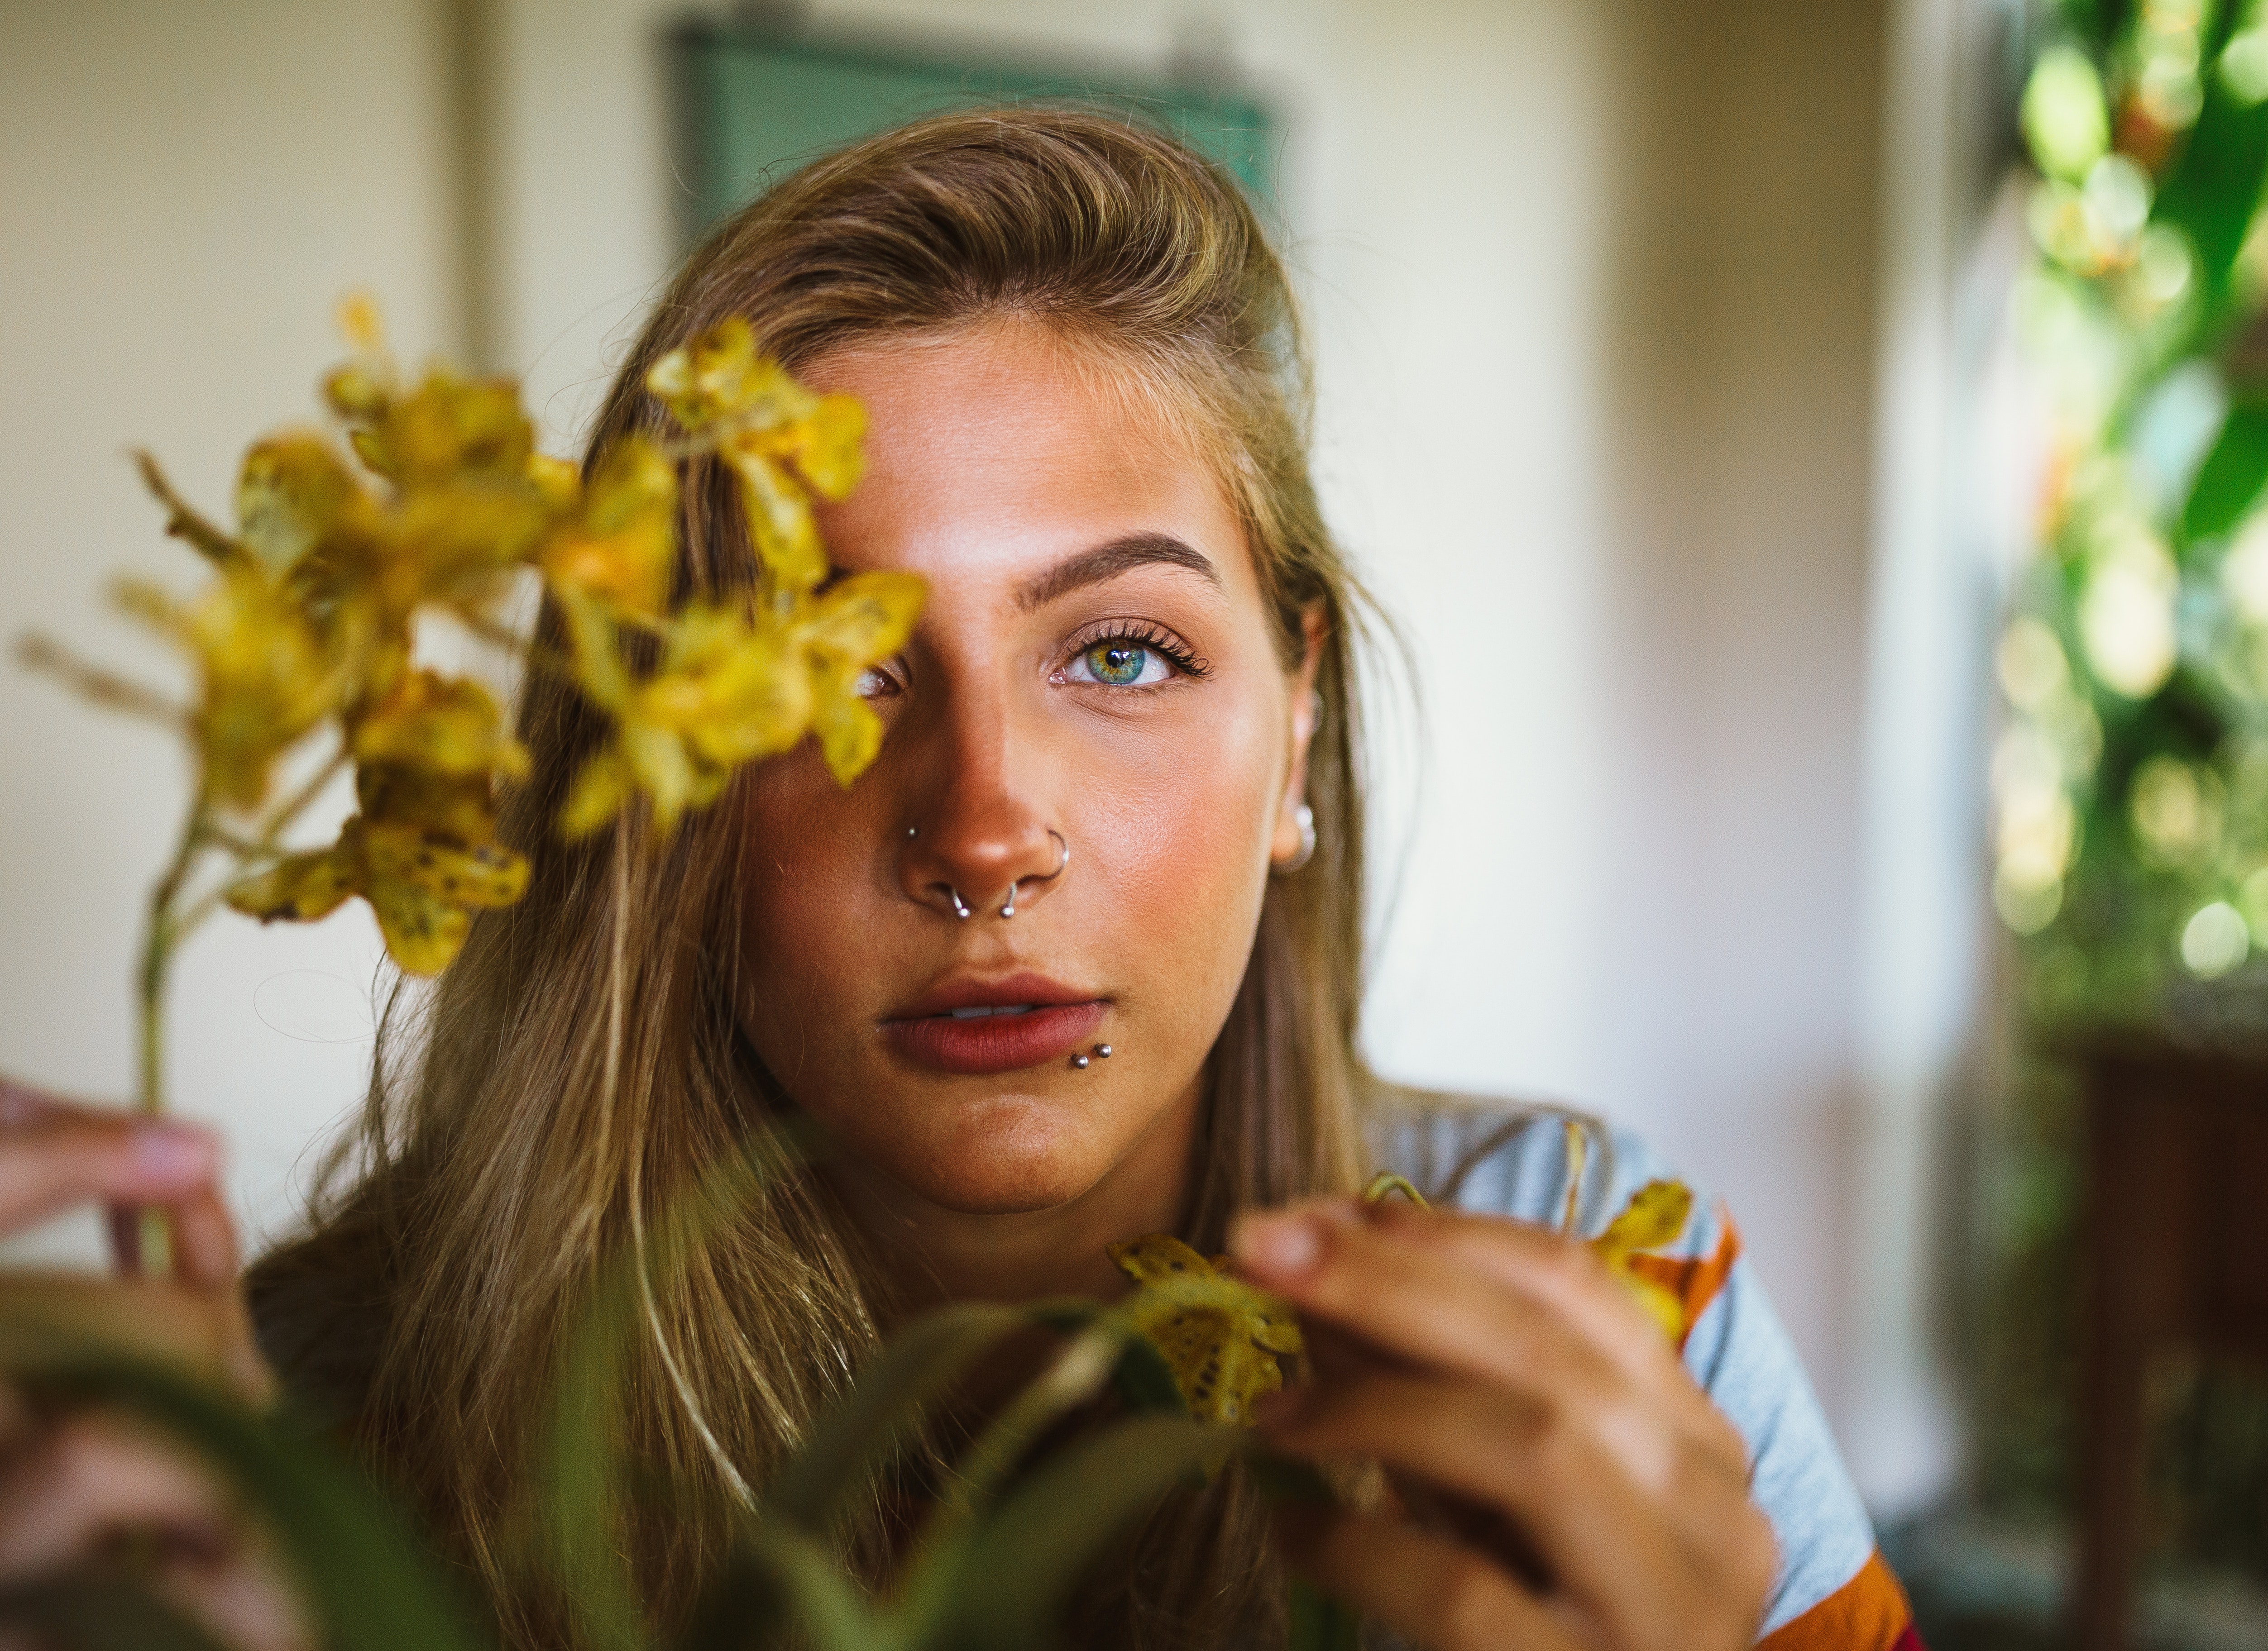
hair, face, beauty, blond, yellow, hairstyle, flower, eye, lip, plant, floral design, floristry, spring, grass, long hair, photography, smile, brown hair, portrait photography, bouquet, headpiece, flower arranging, happy, portrait